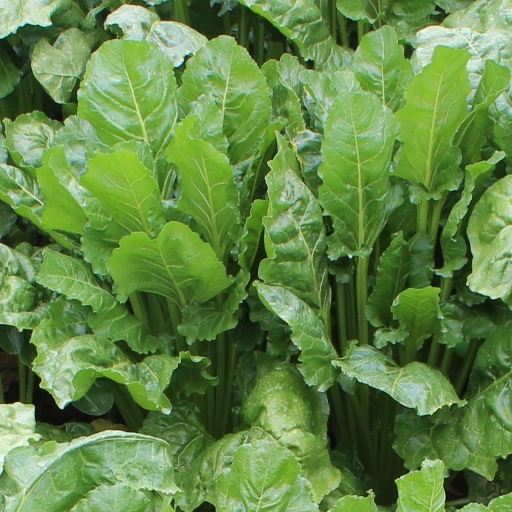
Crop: sugar beet